Loyal Lusitanian Legion

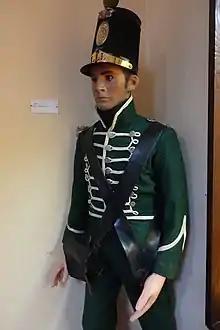
Soldier of the LLL, at the Busaco Military Museum

The Loyal Lusitanian Legion (LLL) was a foreign volunteer corps of the British Army, organized with Portuguese émigrés in England, that fought in the Peninsular War. The LLL was created by the initiative of Portuguese Army Colonels José Maria Moura and Carlos Frederico Lecor – exiled in England after the occupation of Portugal by the Napoleonic Army – and the Portuguese Ambassador in London Chevalier de Sousa, with the support of the British government.